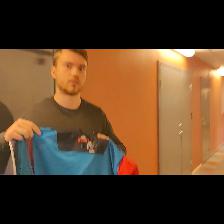
Label: Human